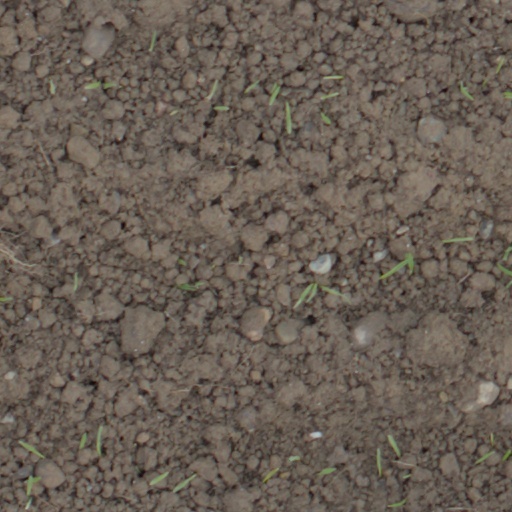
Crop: wheat